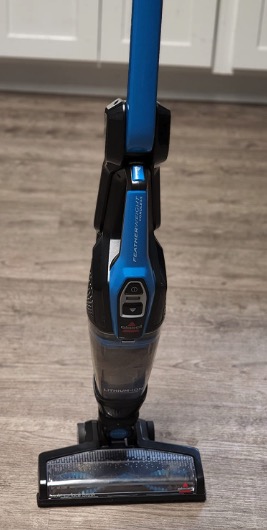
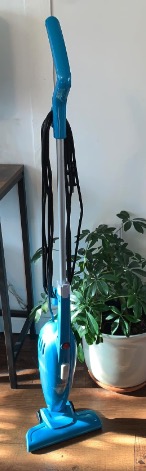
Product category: items_vacuum
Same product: no